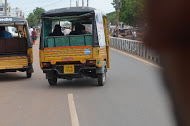
Vehicle type: Auto Rickshaws